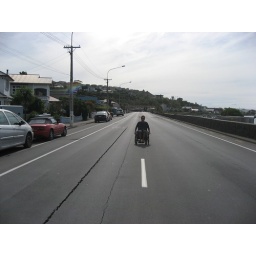
When the road is closed to car wheel chairs take over